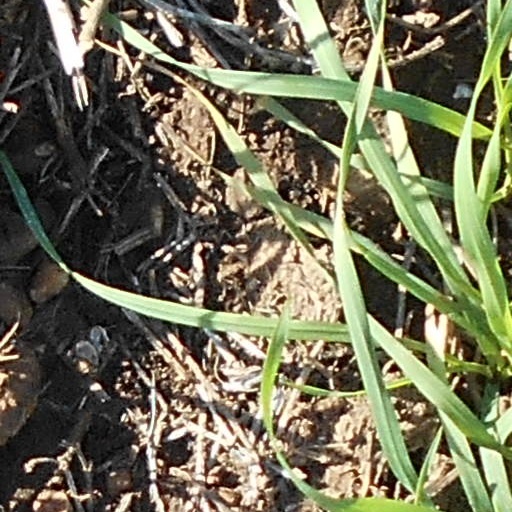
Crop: wheat